Universal Monsters

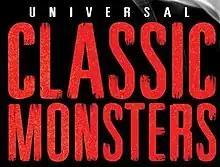
Official franchise logo

The Universal Monsters (also known as Universal Classic Monsters and Universal Studios Monsters) is a media franchise comprising various horror film series distributed by Universal Pictures. It consists of different horror creature characters originating from various novels, such as Dr. Jekyll / Mr. Hyde, the Phantom of the Opera, Count Dracula, Frankenstein's monster, the Mummy, and the Invisible Man, as well as original characters the Wolf Man and the Creature from the Black Lagoon.